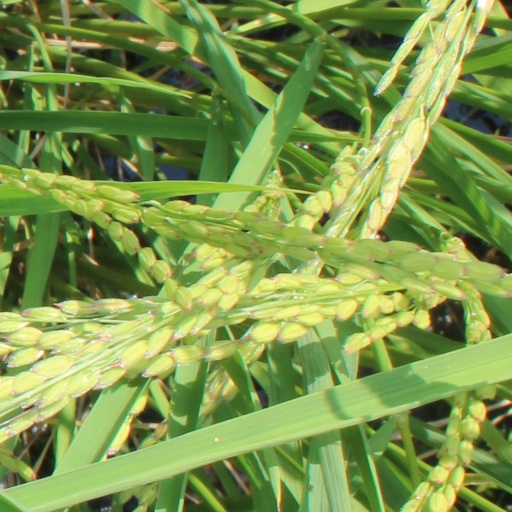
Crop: rice